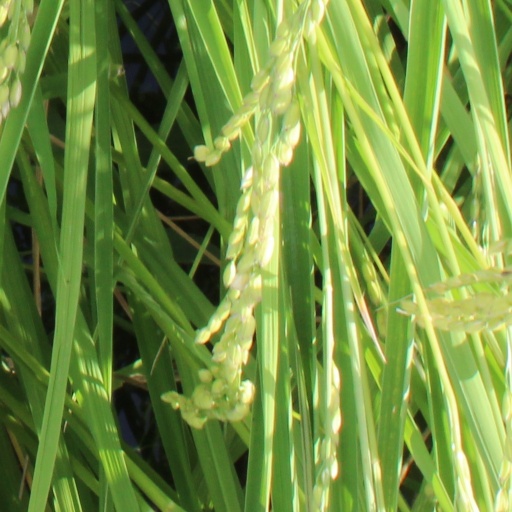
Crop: rice